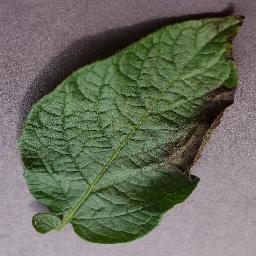
Label: Potato___Late_blight